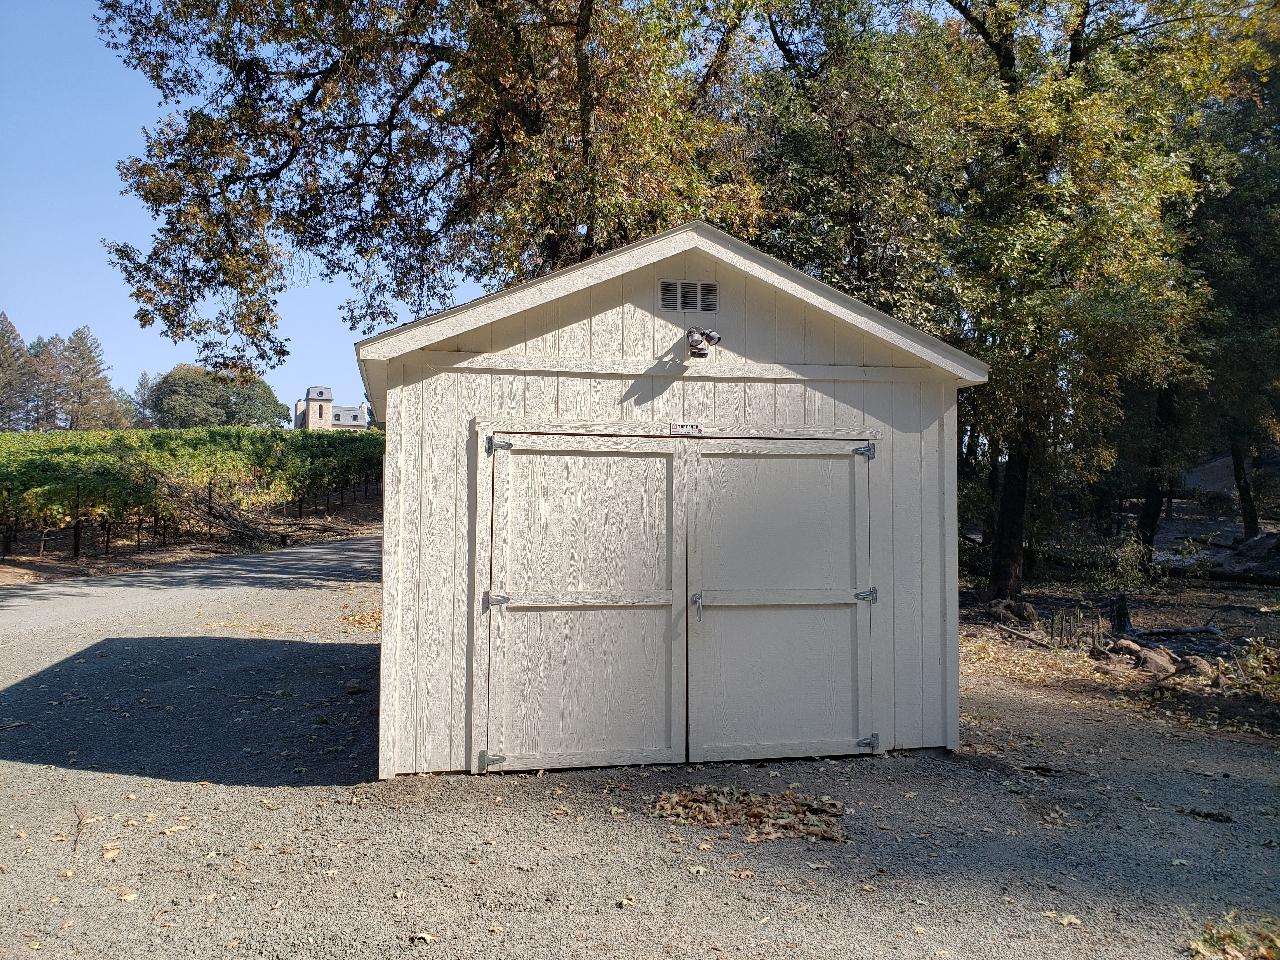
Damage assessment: no_damage